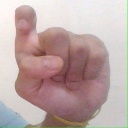
अक्षर: इ